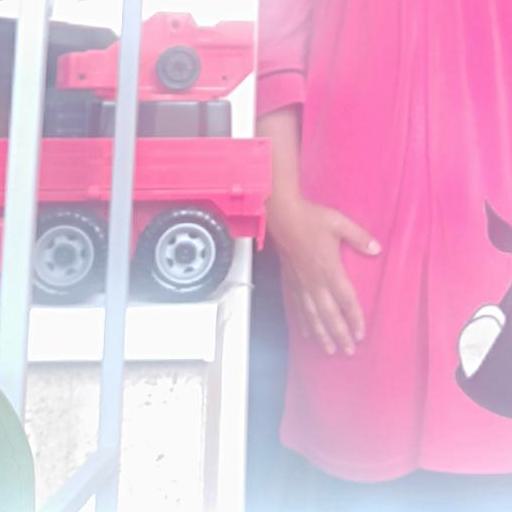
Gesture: no_gesture